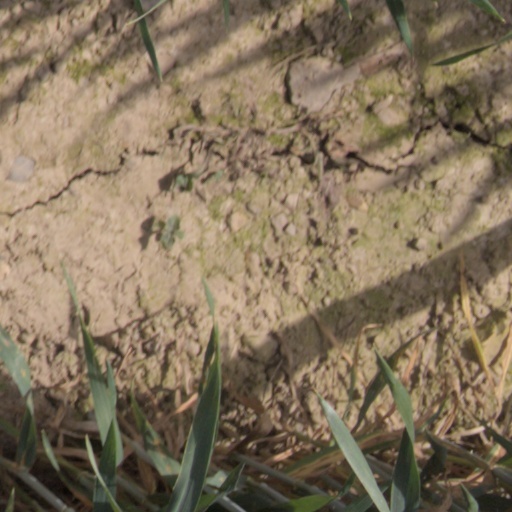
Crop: wheat